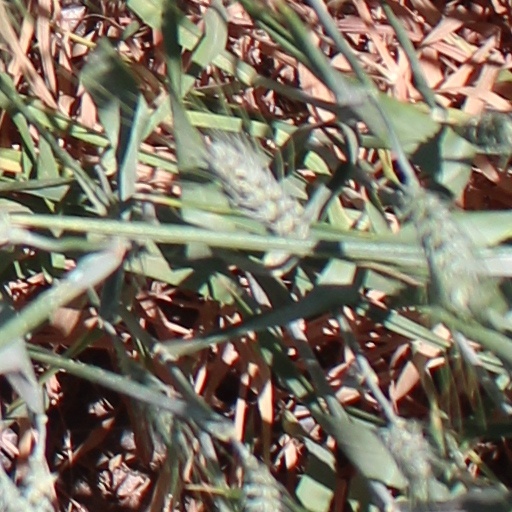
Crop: wheat